Nellie Bly

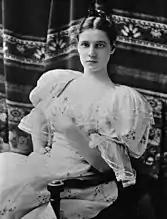
Portrait of a 21-year-old Bly in Mexico

In 1885, a column in the "Pittsburgh Dispatch" titled "What Girls Are Good For" stated that girls were principally for birthing children and keeping house. This prompted Elizabeth to write a response under the pseudonym "Lonely Orphan Girl". The editor, George Madden, was impressed with her passion and ran an advertisement asking the author to identify herself. When Cochran introduced herself to the editor, he offered her the opportunity to write a piece for the newspaper, again under the pseudonym "Lonely Orphan Girl". Her first article for the "Dispatch", titled "The Girl Puzzle", argued that not all women would marry and that what was needed were better jobs for women.